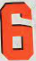
Number: 6